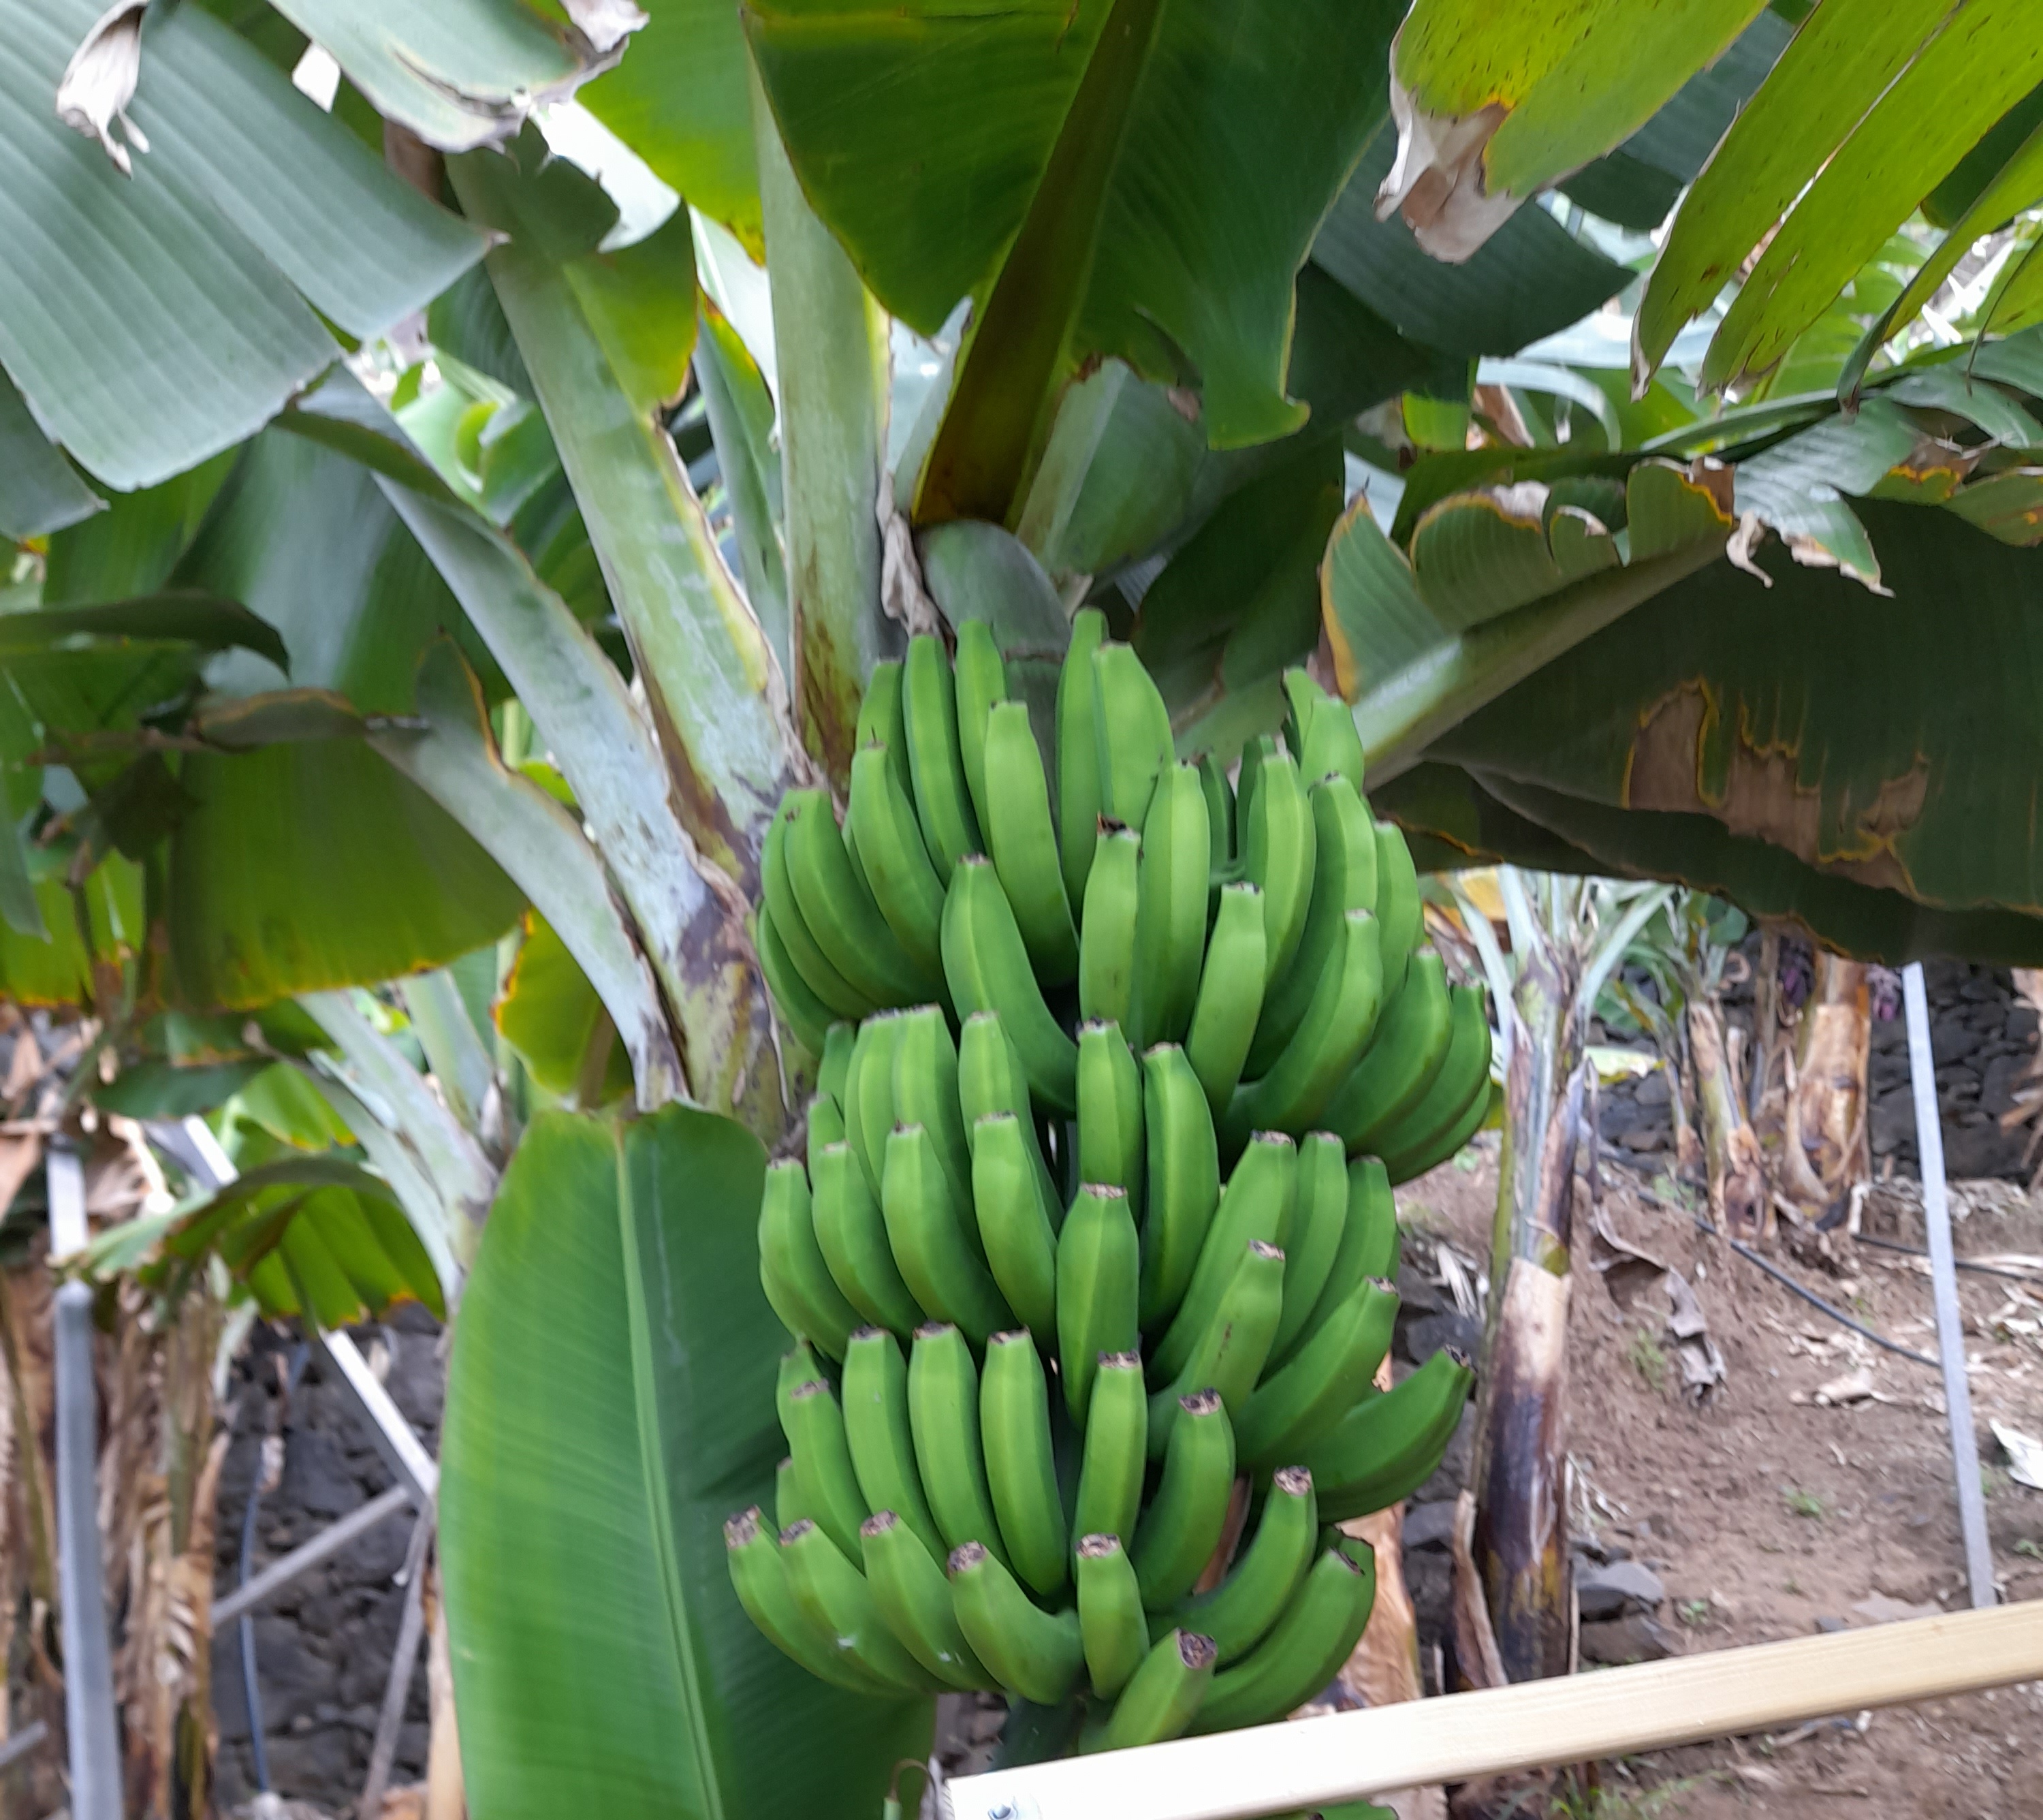
Label: Keep